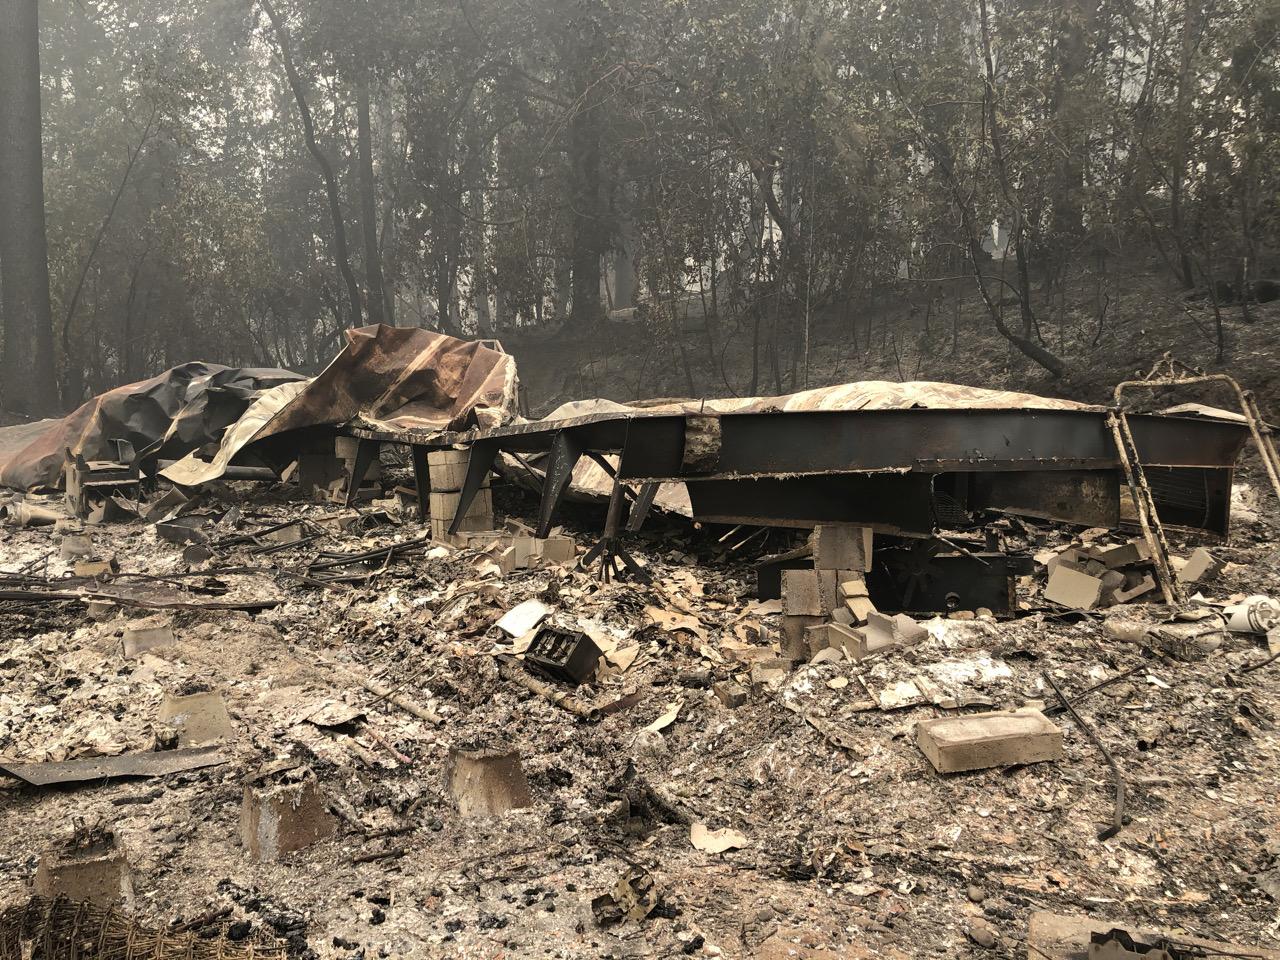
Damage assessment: destroyed